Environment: real
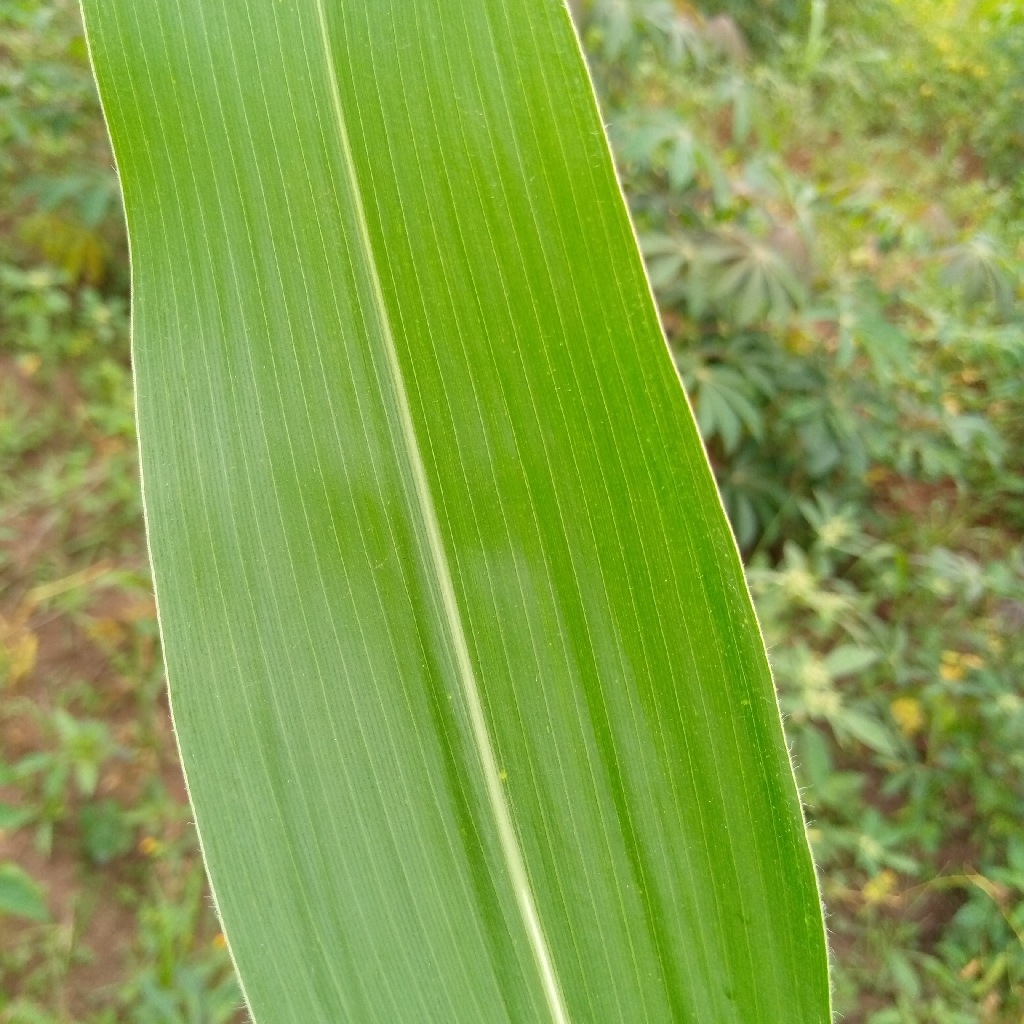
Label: healthy